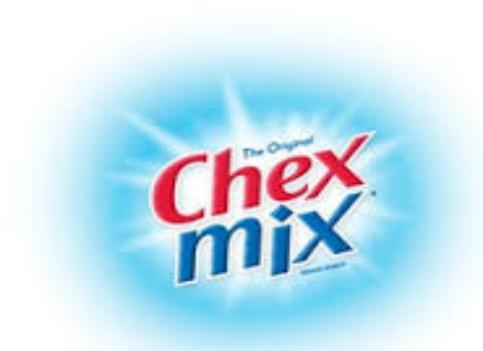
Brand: Chex
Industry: Food